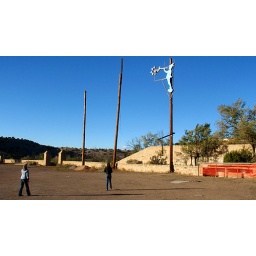
at the ball field in Madrid